Herbert L. Pratt

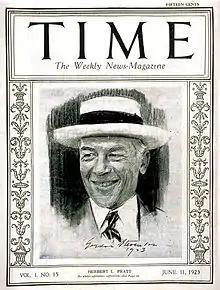
Pratt on the cover of "Time" magazine

On April 28, 1897, Pratt married Florence Balsdon Gibb (1873–1935). Florence, a graduate of Packer Collegiate Institute, a daughter of Harriet (née Balsdon) Gibb and John Gibb, a leading merchant who was the head of Loeser & Co. In 1927, Florence was the first woman elected to the State Board of Regents. Together, Herbert and Florence were the parents of five children: